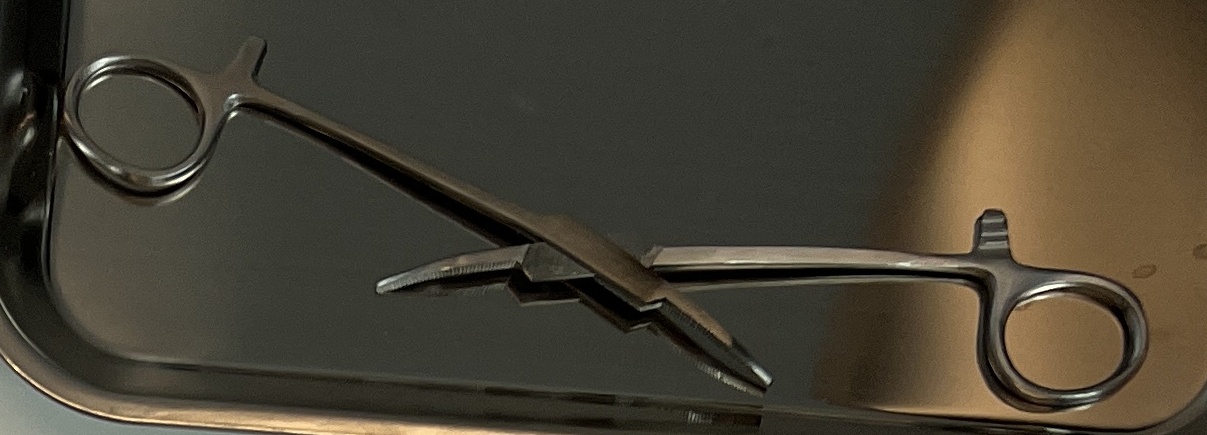
Hinged instrument state: open